Donnington, Berkshire

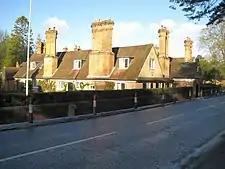
Donnington Hospital Almshouses

Donnington Castle, a ruined medieval castle of some historical significance, was the home of Richard Abberbury the Elder. The second Battle of Newbury (27 October 1644) was fought between Newbury and Donnington as an attack on the castle, which was held for the Royalists by Sir John Boys. The main entrance range of Donnington Castle House was built in 1648 to incorporate an earlier lodge.